Dance Smartly

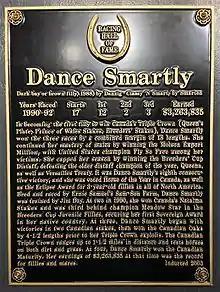
Dance Smartly's plaque at the National Museum of Racing and Hall of Fame

Dance Smartly (1988–2007) was a Champion Thoroughbred racemare who went undefeated in 1991 while winning the Canadian Triple Crown and becoming the first horse bred in Canada to win a Breeders' Cup race. She was inducted into both the Canadian and American Racing Halls of Fame.